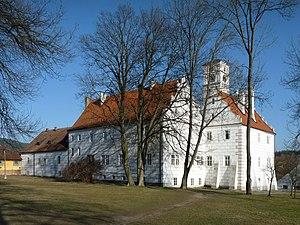
Žichovice est une commune du district de Klatovy, dans la région de Plzeň, en République tchèque. Sa population s'élevait à 653 habitants en 2018.